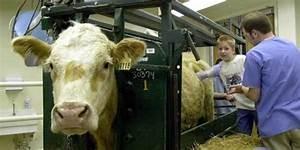
cow